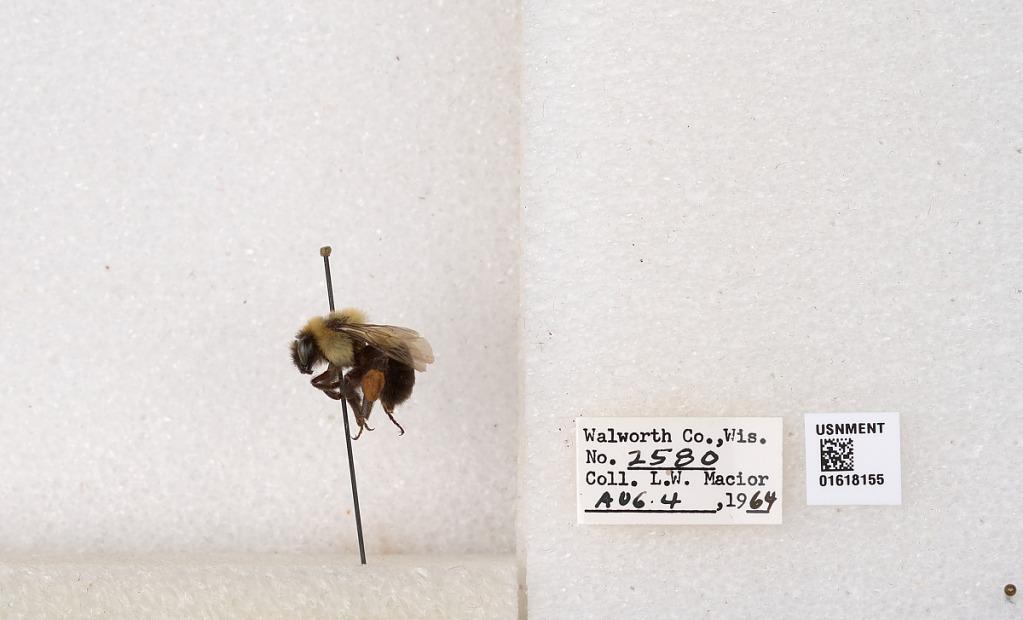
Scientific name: Bombus impatiens Cresson
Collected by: L. Macior
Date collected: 1964-8-4
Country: United States
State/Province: Wisconsin
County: Walworth
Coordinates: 42.6685, -88.5419